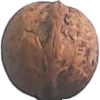
Label: walnut